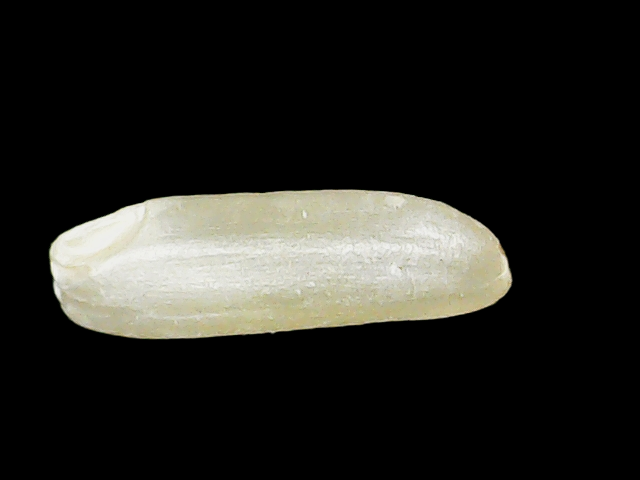
Rice variety: Binadhan16